Clement Markert

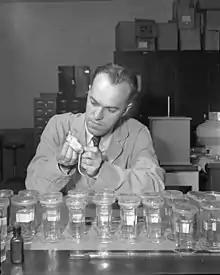
Clement Markert in the lab, 1951

In 1950 he began teaching at the University of Michigan, part of the new wave of what later became molecular biology. In 1954, Markert became a victim of McCarthyism; he was suspended from teaching because he refused to testify before the House Un-American Activities Committee. He was later reinstated, and continued at the University of Michigan until moving to Johns Hopkins in 1957, followed by Yale University—as head of the Department of Biology. In 1966, he served as president of the American Institute of Biological Sciences. He remained at Yale until retiring in 1986 to North Carolina State University, where he continued researching until 1993.